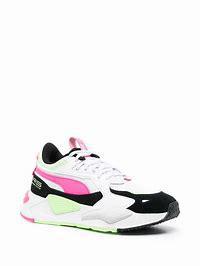
Brand: Puma
Model: Rs Z